Friedrich Wilhelm von Schmettau

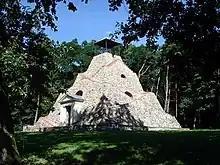
Garzau pyramid

During his temporary retirement, Schmettau worked as a cartographer and topographer just as his father had and created some of the highest-quality maps of the Prussian realm at the time. He was described as a pioneer of modern cartography. Schmettau also found himself entangled in a famous legal scandal during the reign of Frederick II, better known as Frederick the Great, where one of his tenants had refused to pay rent after local carp-ponds had cut off the stream to his mill-wheel. The local courts and even the high court of the Prussian state ruled in Schmettau's favor, due to his noble status, only for Frederick himself to personally rule in favor of the tenant and imprison the corrupt jurors. Schmettau had also constructed a pyramid in Garzau after purchasing the estate in 1779, it still stands today and is the largest fieldstone pyramid in Germany.